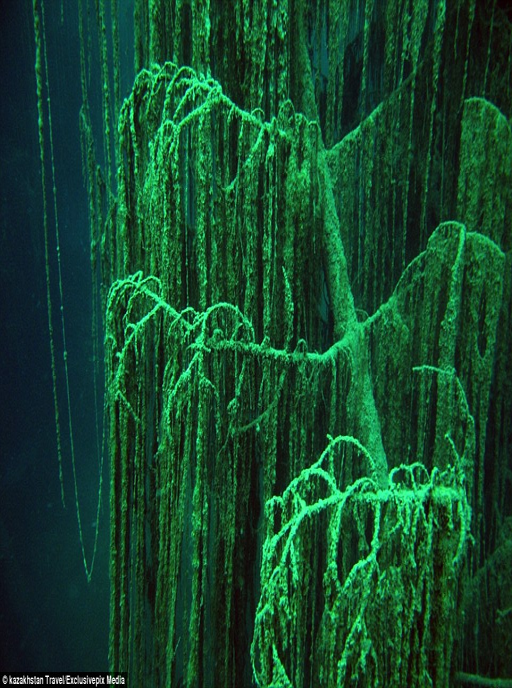
a huge blanket of algae has formed on the overgrown branches of the trees giving them a vibrant wash of green